Duggie Fields

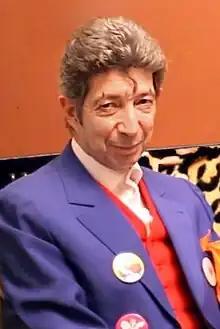
Duggie Fields, October 2011

Douglas Arthur Peter Field (6 August 1945 – 7 March 2021), known as Duggie Fields, was a British artist who resided in Earls Court, London.